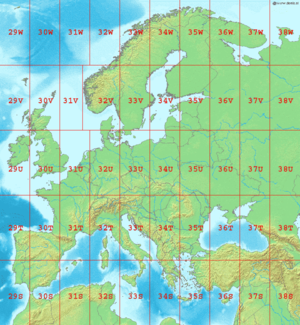
La projection Transverse universelle de Mercator est un type de projection cartographique conforme de la surface de la Terre. L’Allemagne l’utilise sous le nom de Projection de Gauss-Krüger. Cette projection est une projection cylindrique où l’axe du cylindre croise perpendiculairement l’axe des pôles de l’ellipsoïde terrestre au centre de l’ellipsoïde.